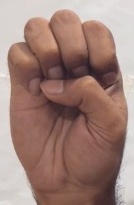
ASL sign: E